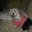
Label: dog